Nithyakalyana Perumal temple

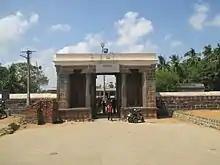

Nithyakalayana Perumal temple in Thiruvidandai, a village in Chennai, Chengalpattu district of the South Indian state of Tamil Nadu, is dedicated to Varaha, the boar avatar of the Hindu god Vishnu. Constructed in the Tamil style of architecture, the temple is glorified in the "Naalayira Divya Prabandham", the early medieval Tamil canon of the Alvar saints from the 6th–9th centuries CE. It is one of the 108 "Divya Desams" dedicated to Vishnu, who is worshipped as Nithyakalayana Perumal (Varaha) and his consort Lakshmi as Komalavalli Thayar. The original structure of the temple was built by the Pallavas during the 7th century CE, with later additions from the Cholas during the 11th century.